Superlópez (2018 film)

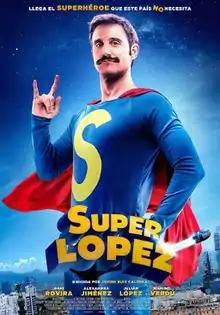

Superlópez is a 2018 Spanish superhero comedy film directed by Javier Ruiz Caldera based on the comic strip of the same name.